LGBTQ rights in Timor-Leste

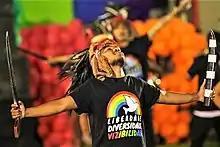
Pride March 2019 in Dili

LGBT advocacy groups in Timor-Leste include: Hatutan, CODIVA (Coalition on Diversity and Action), and Arco Iris.